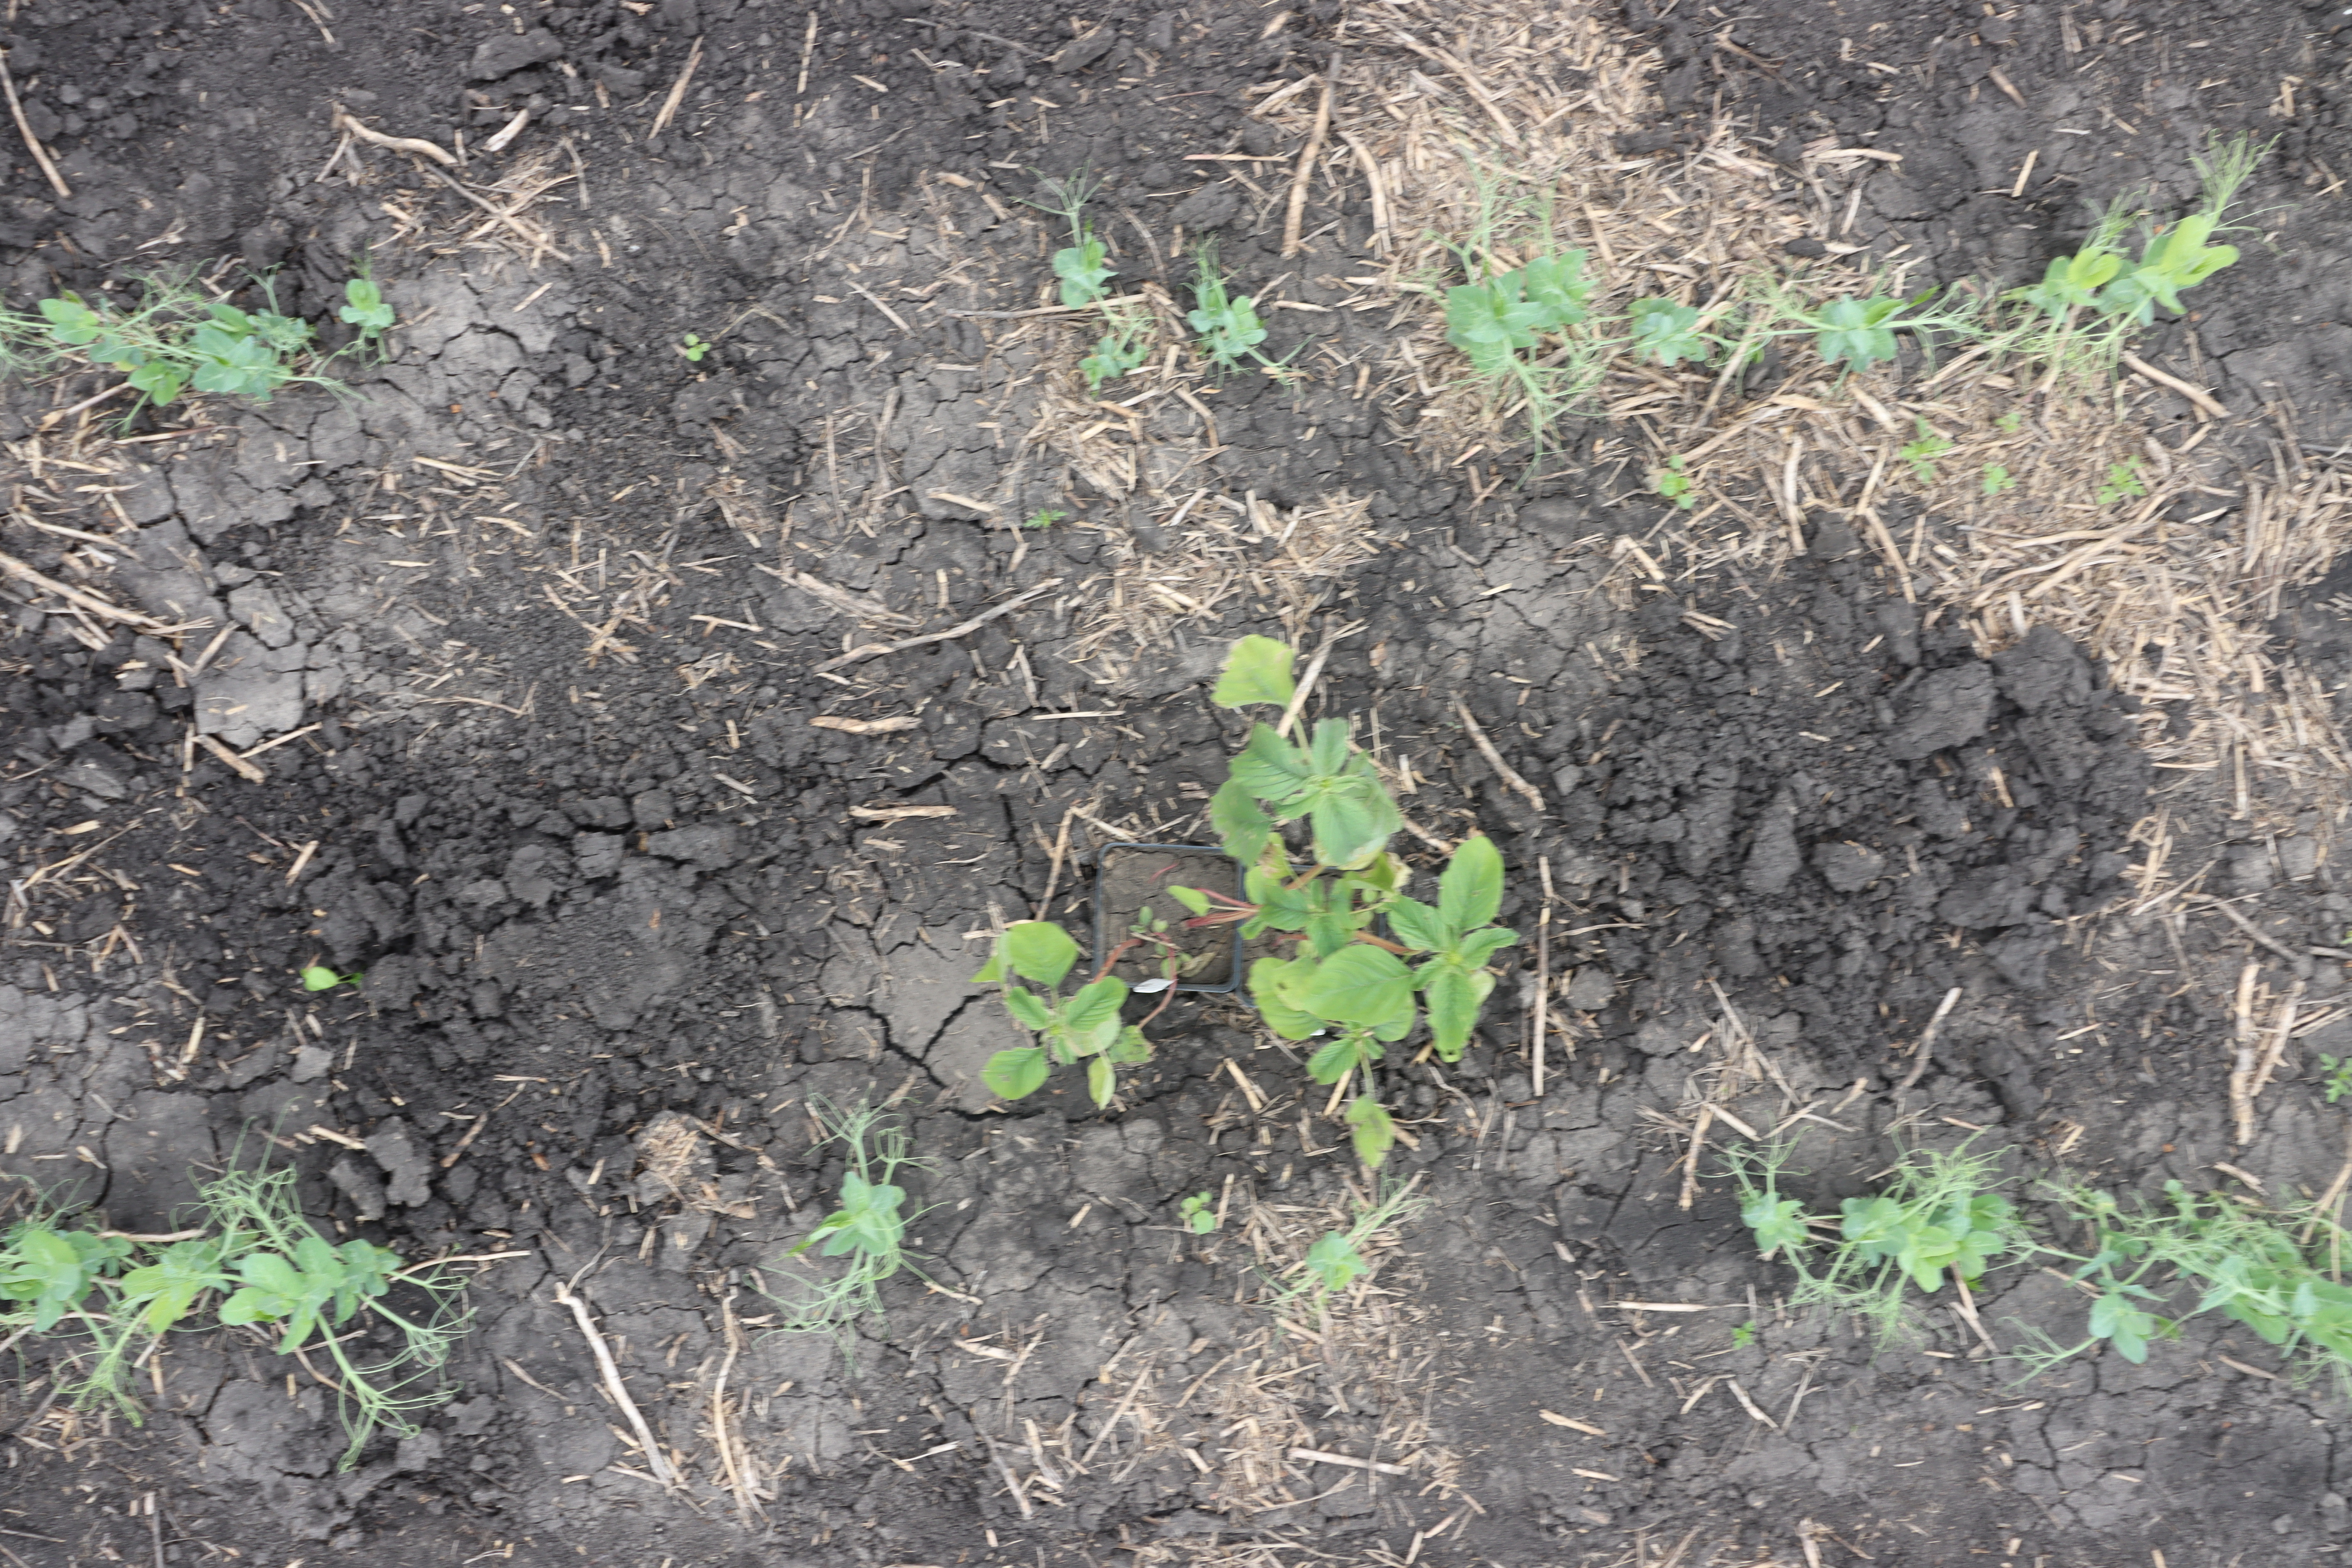
Crop: Field pea
Objects: Field Pea, Field Pea, Field Pea, Field Pea, Field Pea, Field Pea, Field Pea, Field Pea, Field Pea, Field Pea, Redroot Pigweed, Redroot Pigweed